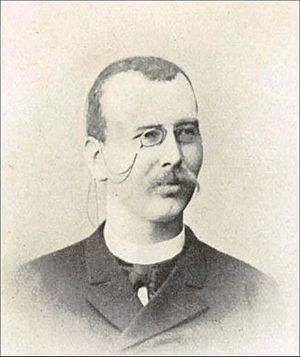
Portrait d'Aimé Vaschy
Aimé Vaschy est un ingénieur des télégraphes et mathématicien français né le 9 avril 1857 à Thônes, mort à Tournon-sur-Rhône le 25 novembre 1899.